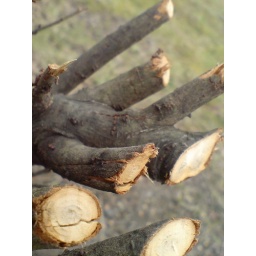
A plant in a public green space had been pruned very much. Here are seven of the cut ends.